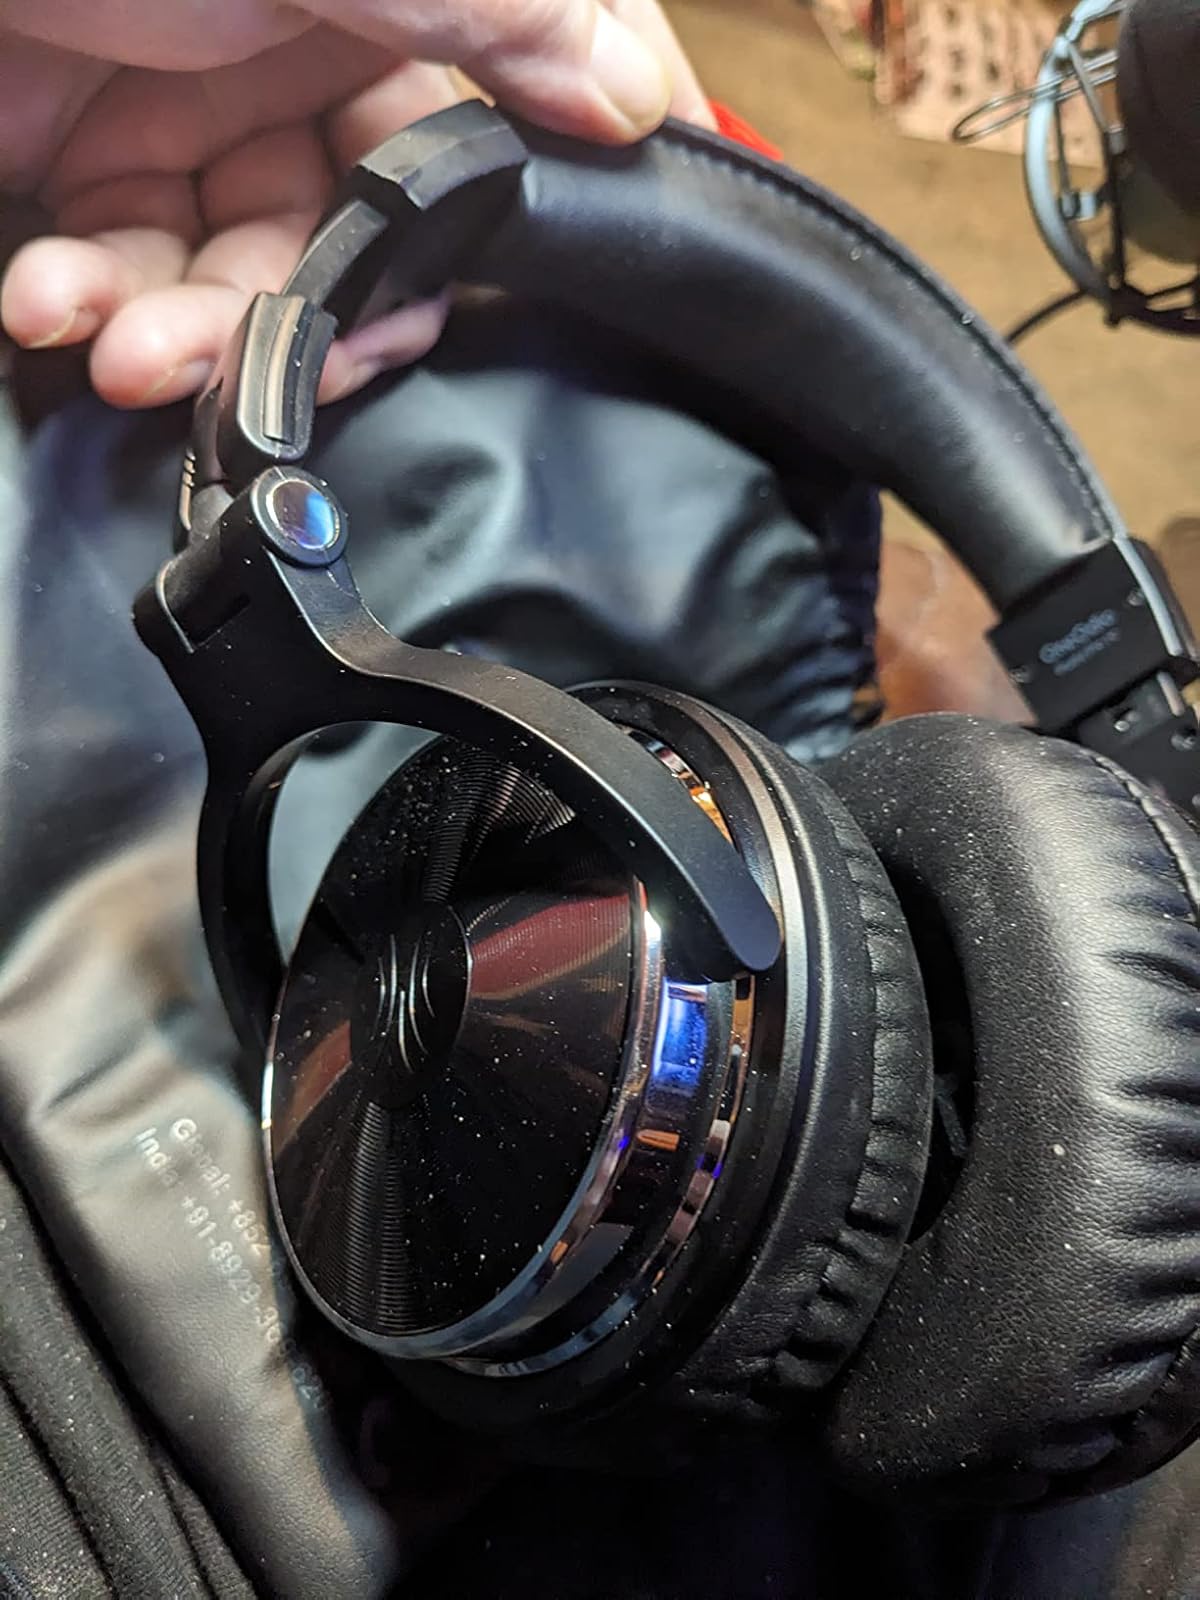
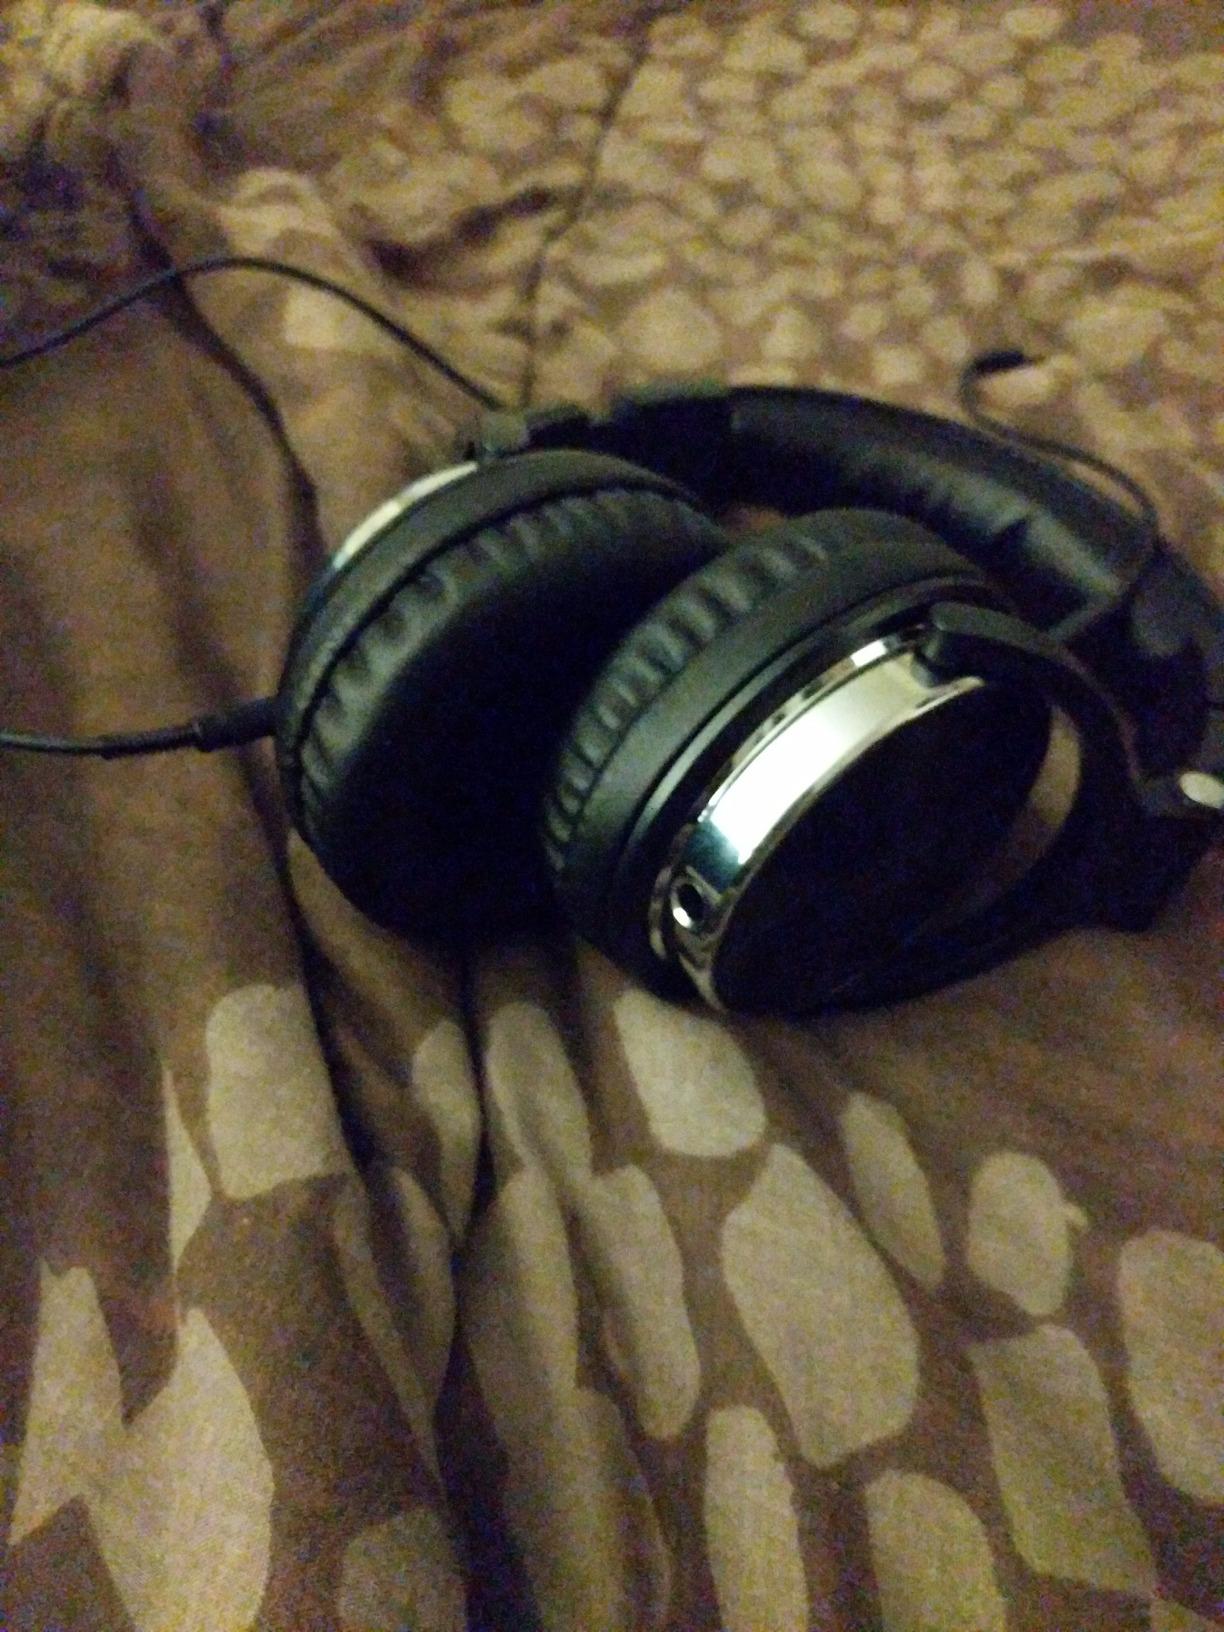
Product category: headphones
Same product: yes